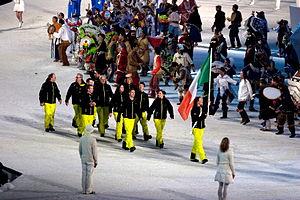
Cet article contient des informations sur la participation et les résultats de l'Irlande aux Jeux olympiques d'hiver de 2010 à Vancouver au Canada. C'était sa 5ᵉ participation aux Jeux olympiques d'hiver.